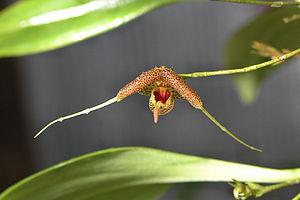
La flore en Colombie se caractérise par une biodiversité importante, avec le taux le plus élevé d'espèces par unité de surface à travers le monde. Plus de 130 000 espèces ont été signalées sur le territoire colombien.